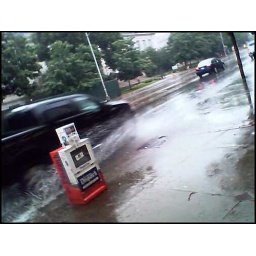
Black truck splashing all over the sidewalk during the heavy rain